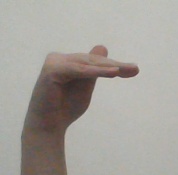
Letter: khaa